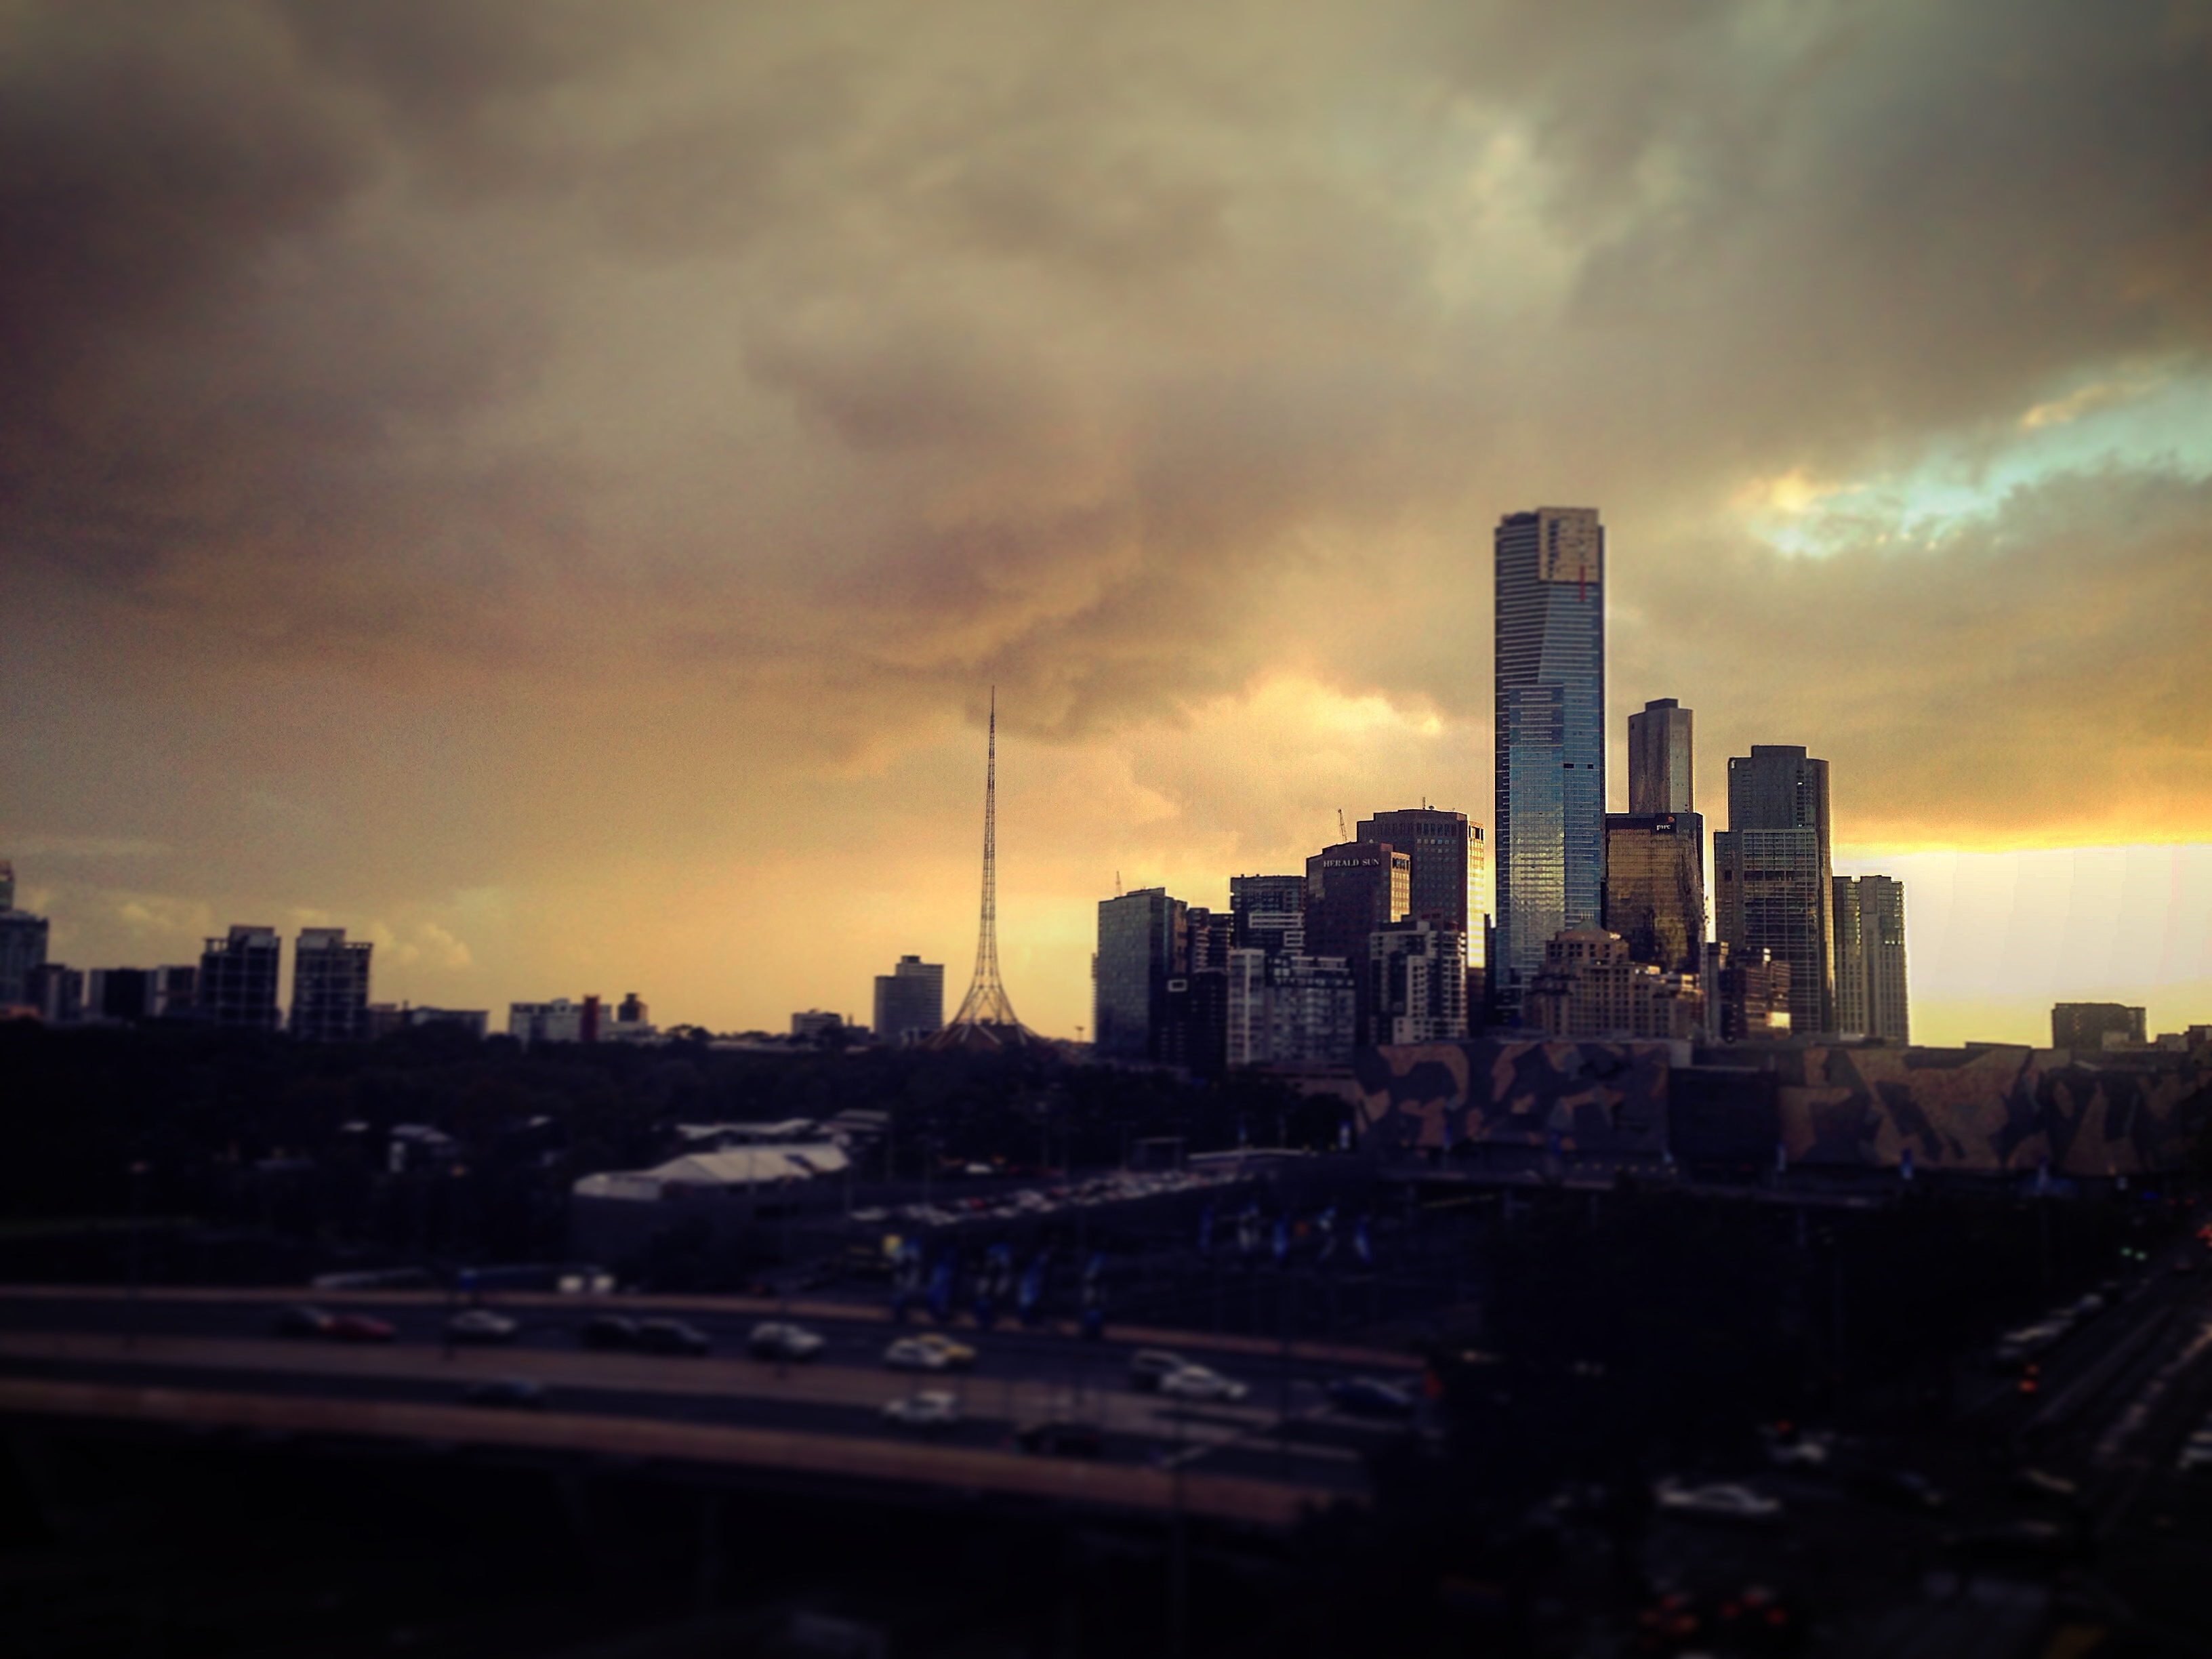
horizon, cloud, sky, sun, sunrise, sunset, skyline, night, sunlight, morning, dawn, city, skyscraper, cityscape, downtown, dusk, evening, reflection, darkness, metropolis, urban area, atmospheric phenomenon, human settlement, atmosphere of earth